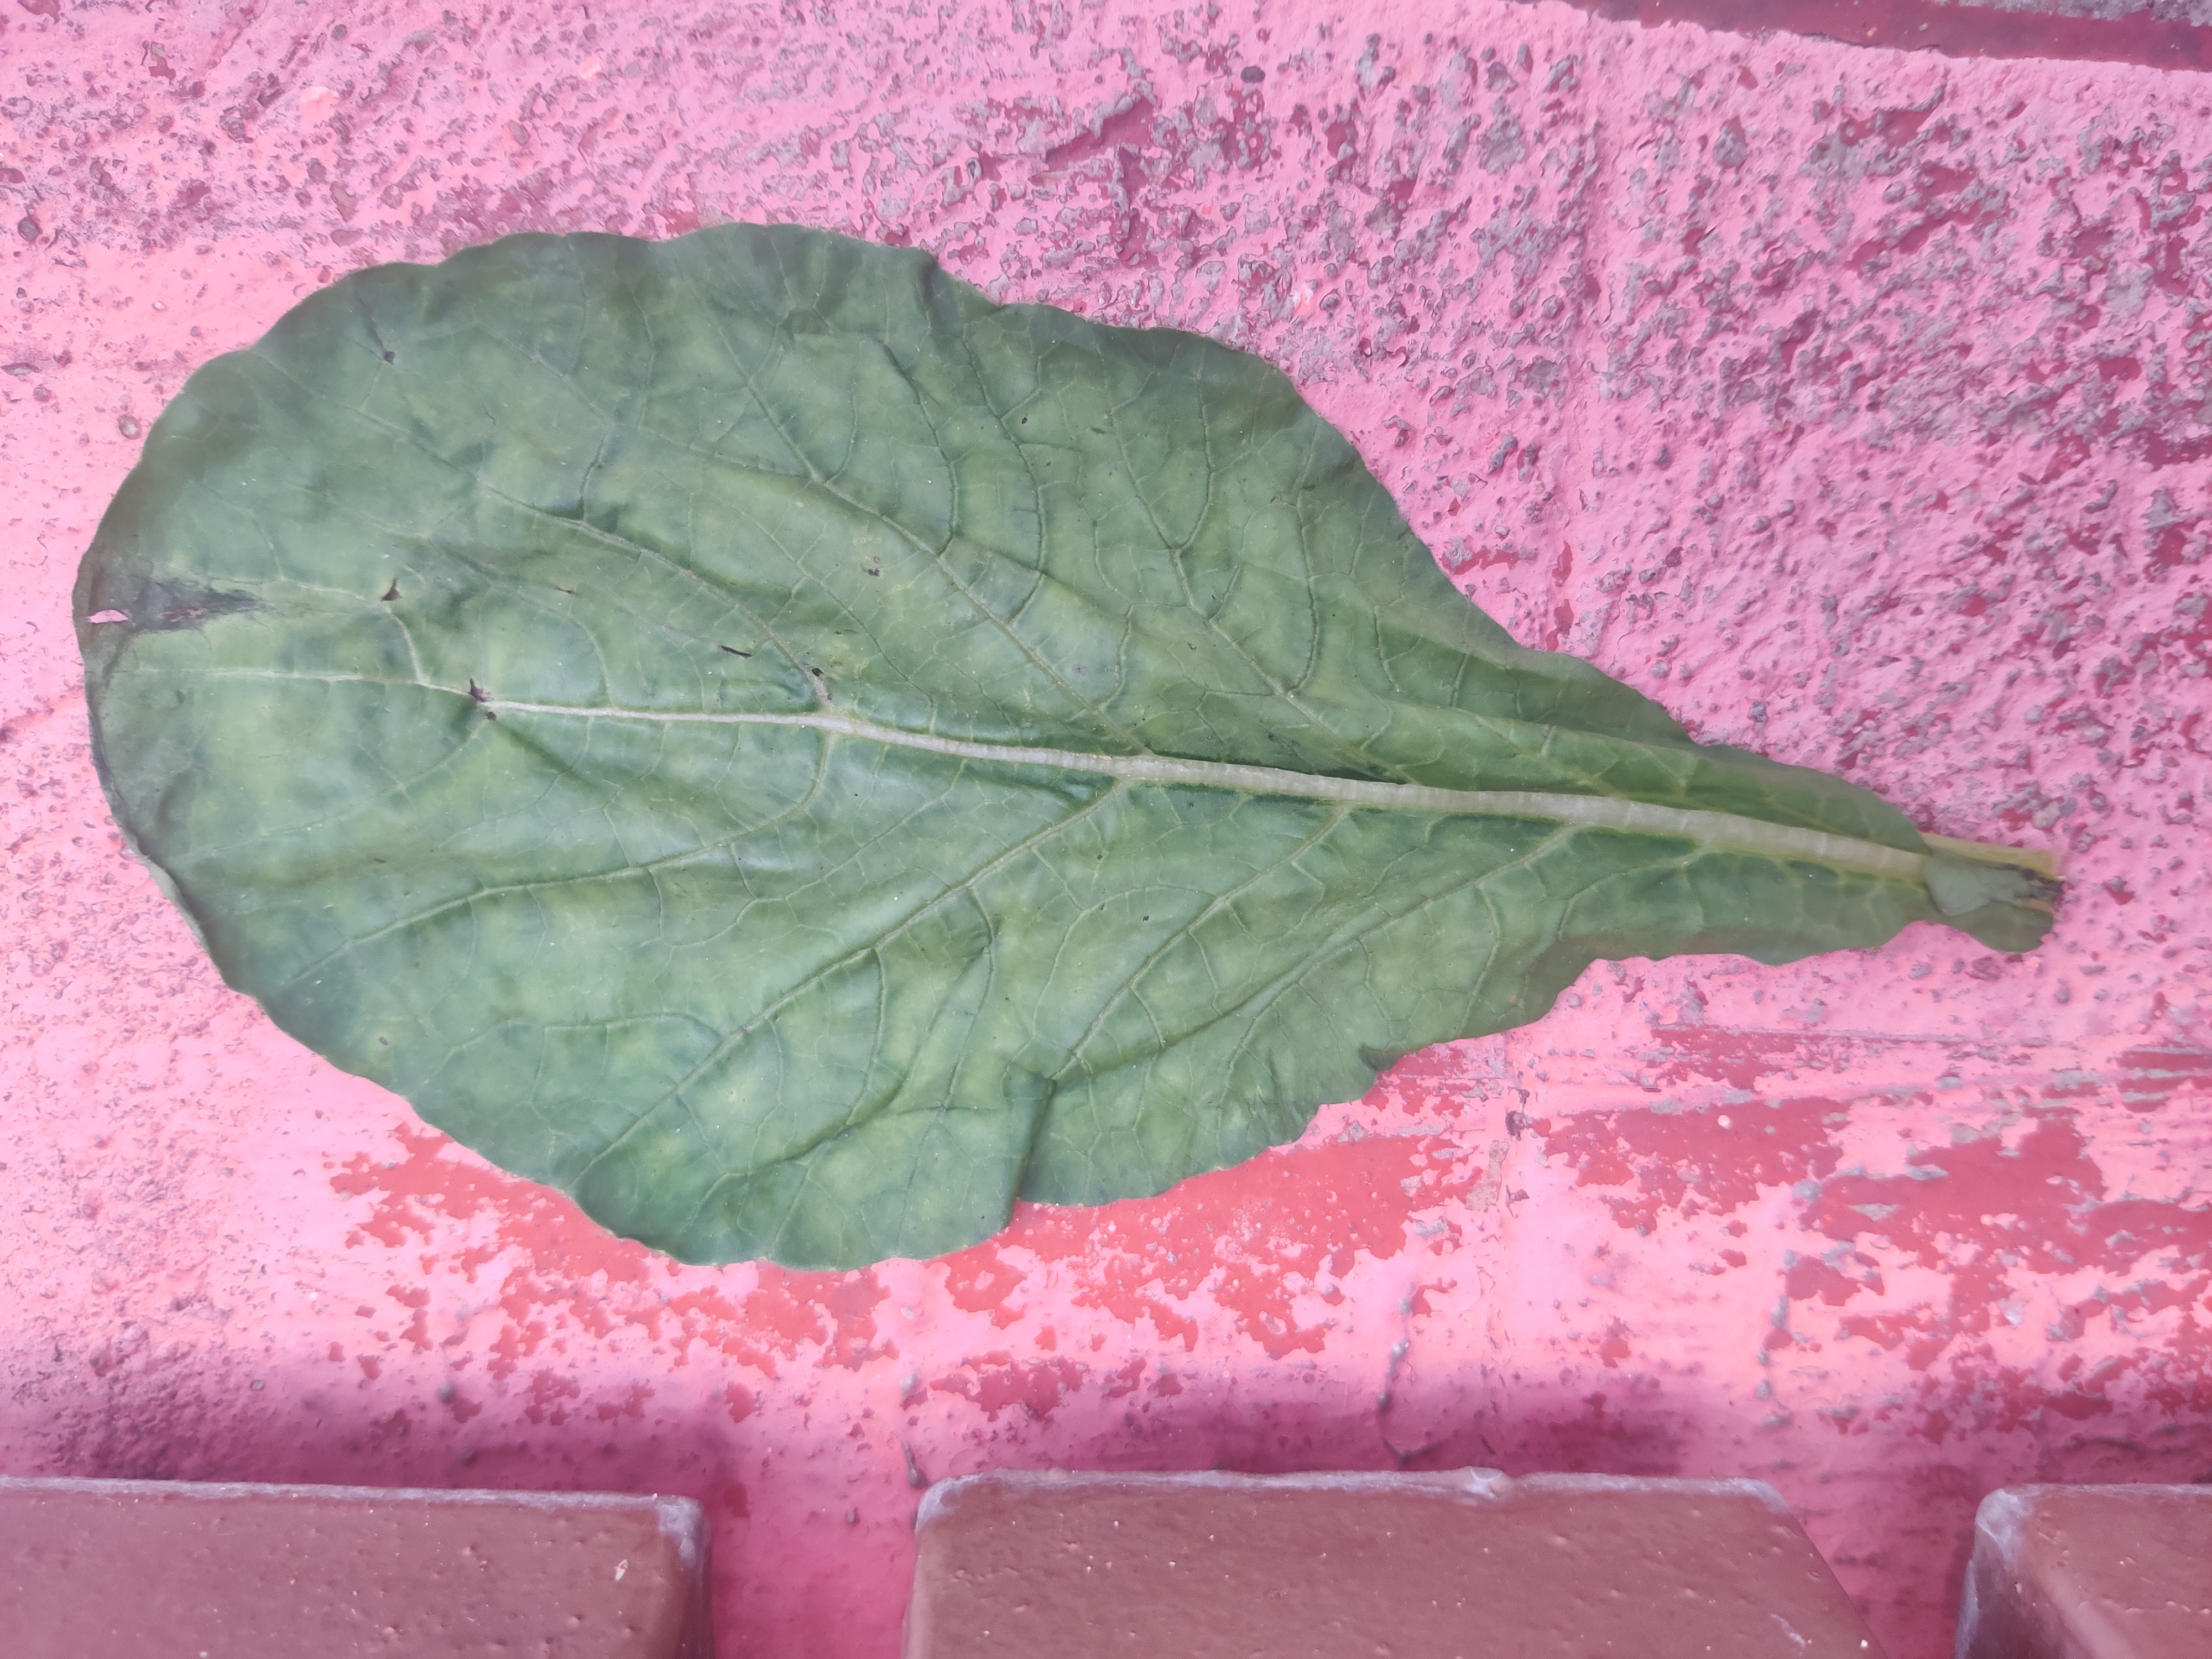
Plant: Raddish